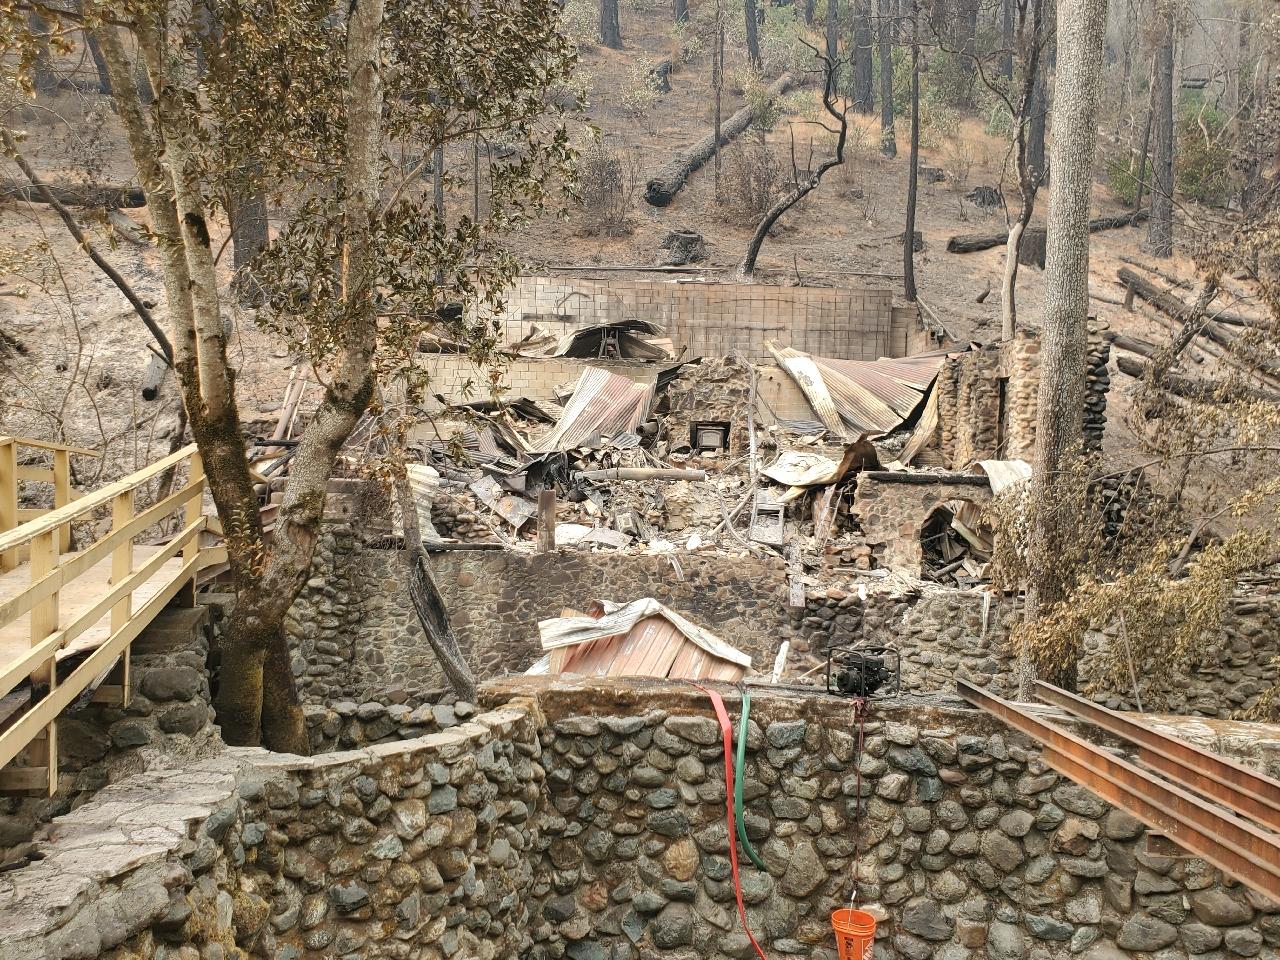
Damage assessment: destroyed